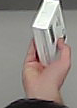
Product: dove_soap